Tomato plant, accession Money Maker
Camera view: bottom (45 deg); turntable rotation: 60 degrees
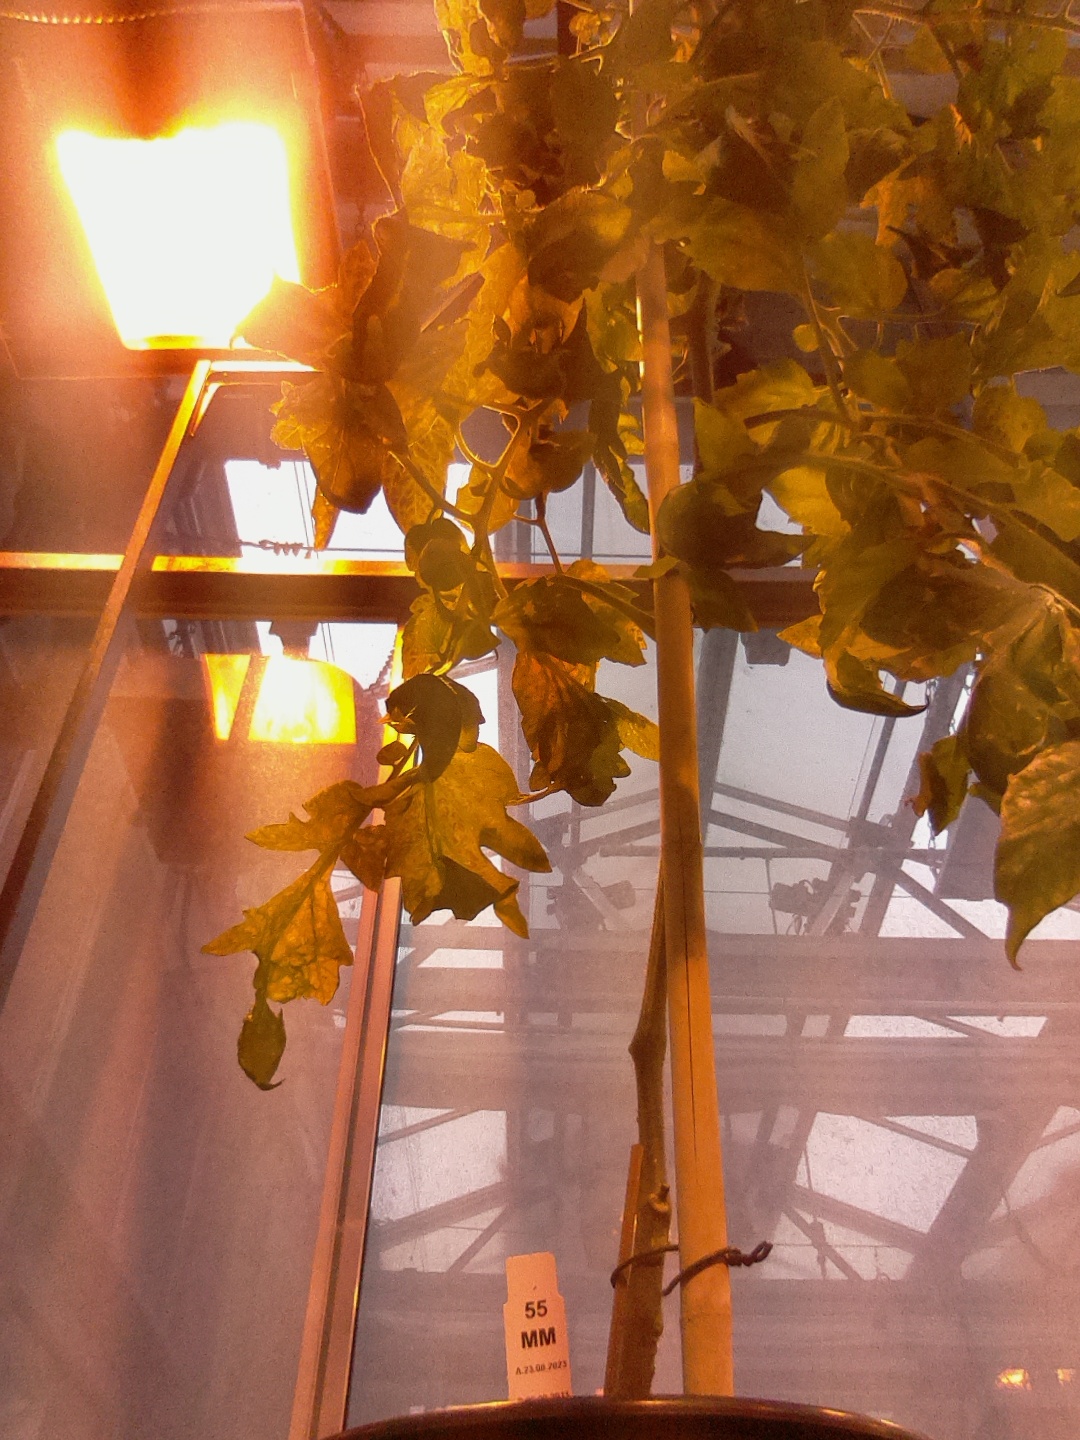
BBCH growth stage 75: 50%-60% of final fruit size